Climate-adaptive building shell

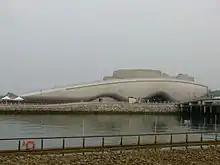
The kinetic façade of the Theme Pavilion at the Expo 2012 (Yeosu, South Korea) has hinged louvers that mimic the wave's movement

They are characterized by being self-adjusting systems, which means that their adaptive capacity is an integral feature. They are stimulated by environmental conditions such as: temperature, relative humidity, precipitation, wind speed and direction, etc. This self-sufficient control is sometimes referred to as “direct control” since the main drivers are the environmental impacts, without the need for external decision-making devices. Therefore, the need for fewer components may be seen as an advantage, as well as the fact that it can have an immediate change without the need for fuel or electricity. However, a downside is that is can only perform on the environmental conditions and variations it was designed for.